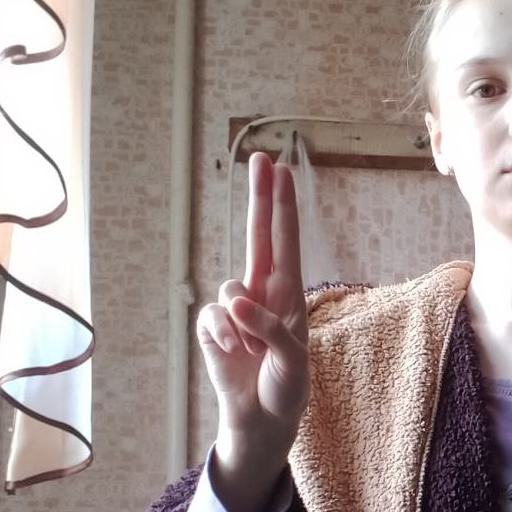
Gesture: two_up